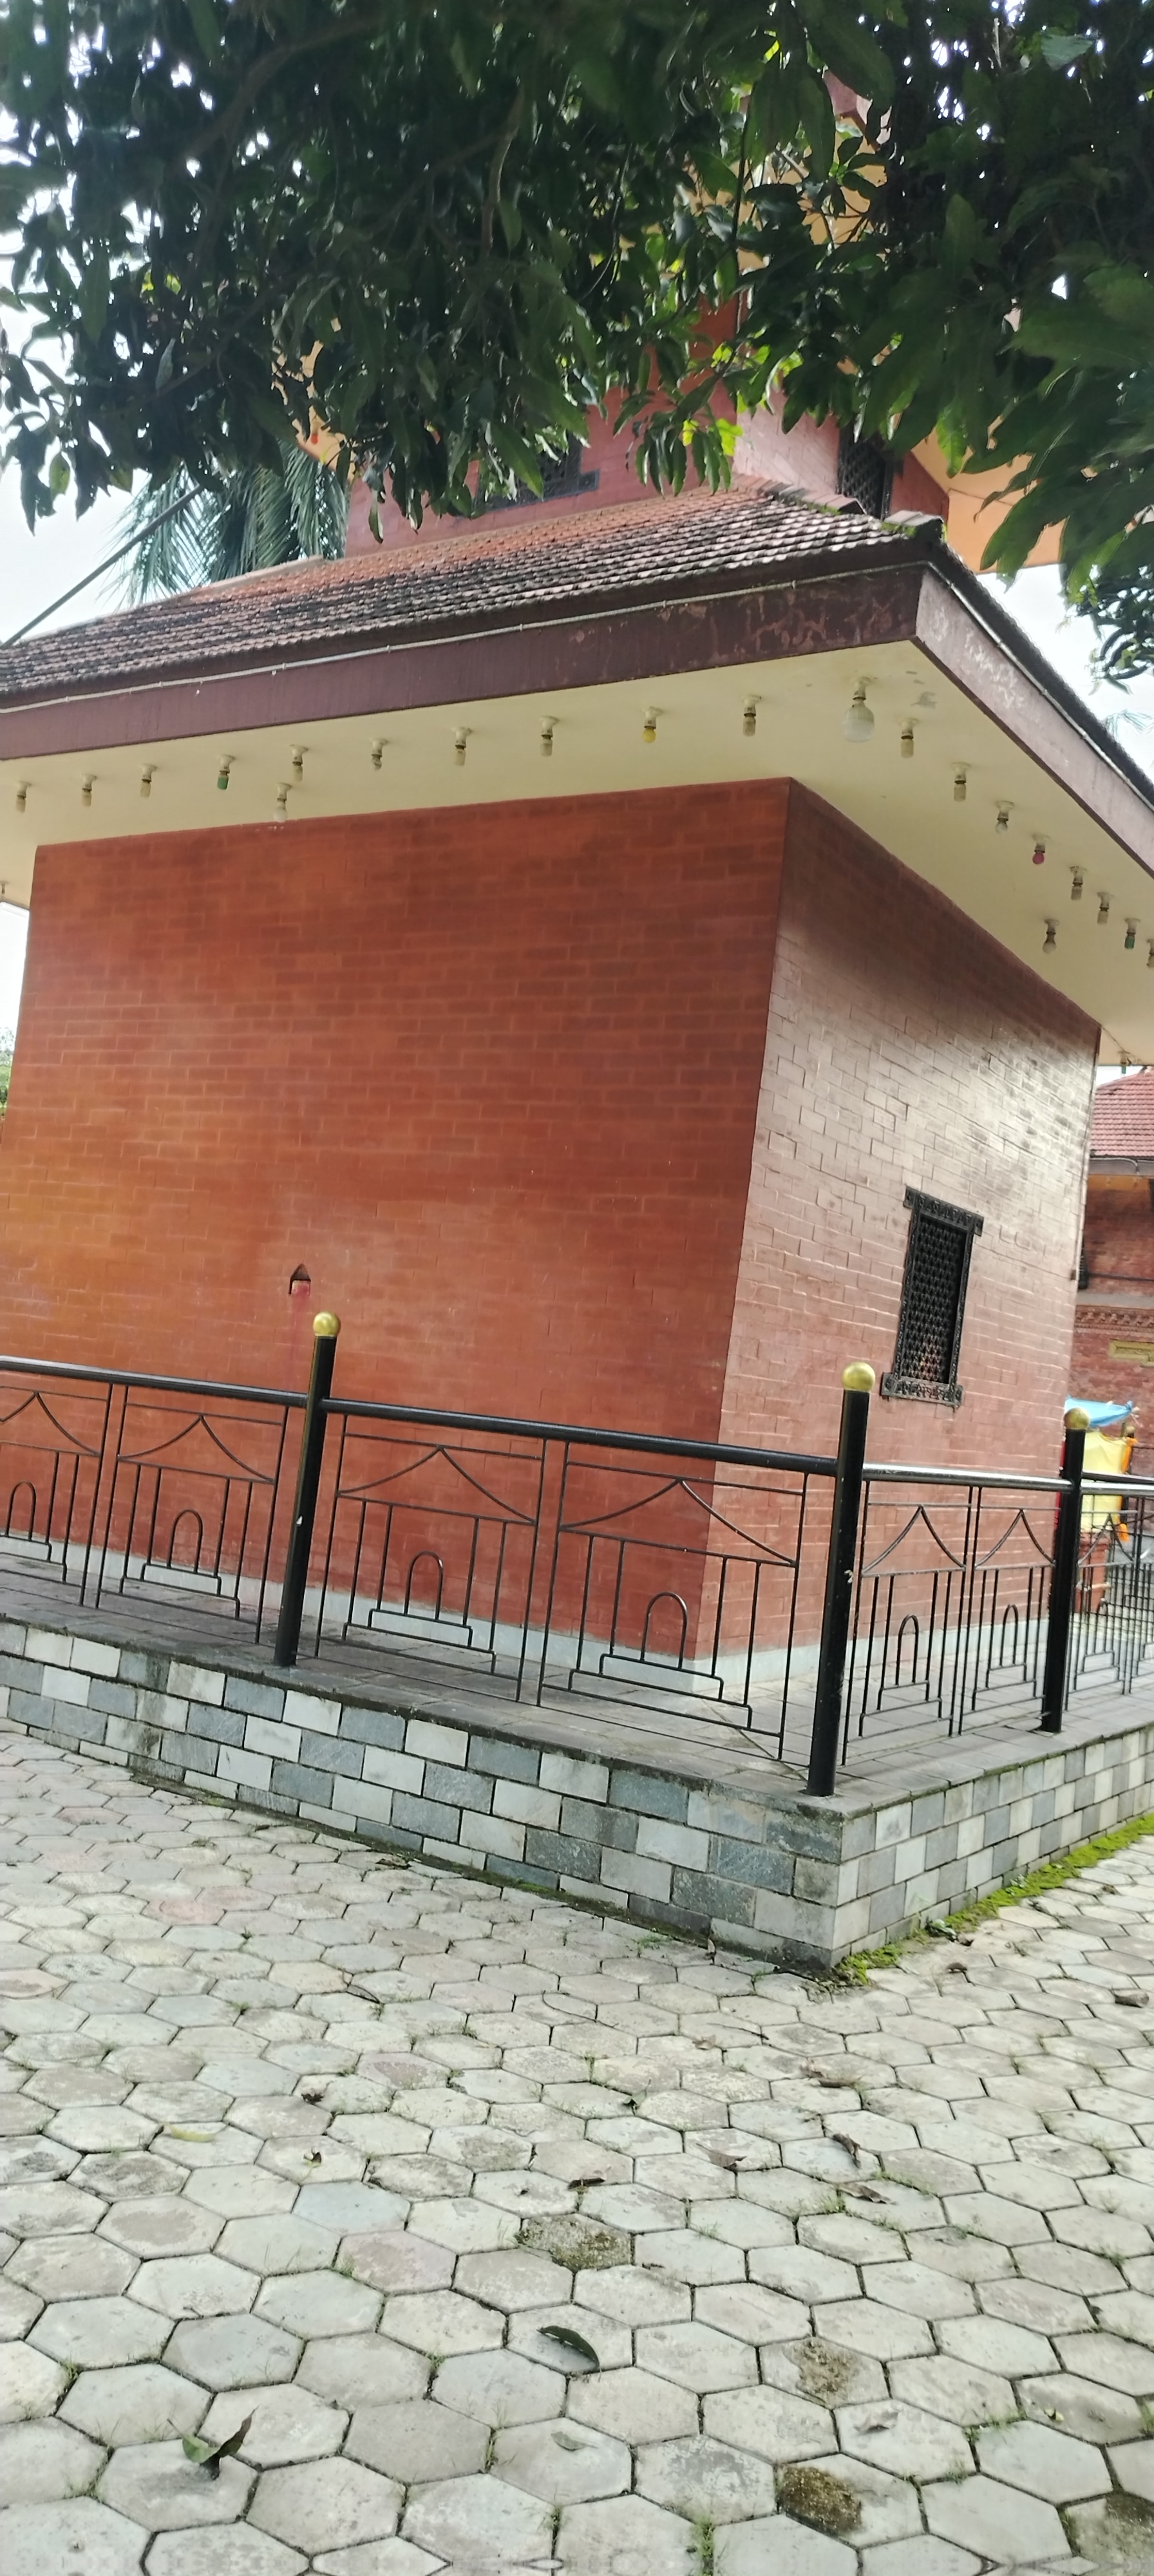
Heritage site: MahaKaleshwor_Shiva_Temple